Eddie Colman

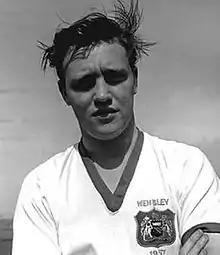
Colman in 1957

Edward Colman (1 November 1936 – 6 February 1958) was an English football player who played as an wing-half and one of the eight Manchester United players who died in the Munich air disaster.